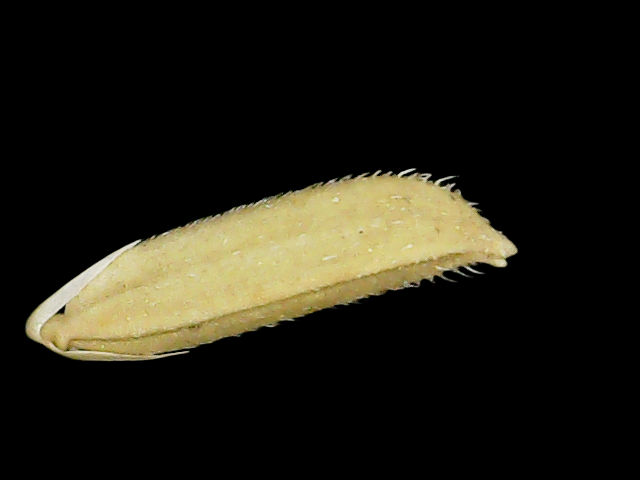
Rice variety: Binadhan20